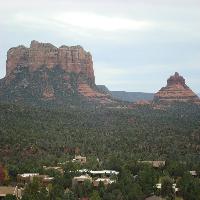
Weather: cloudy or overcast